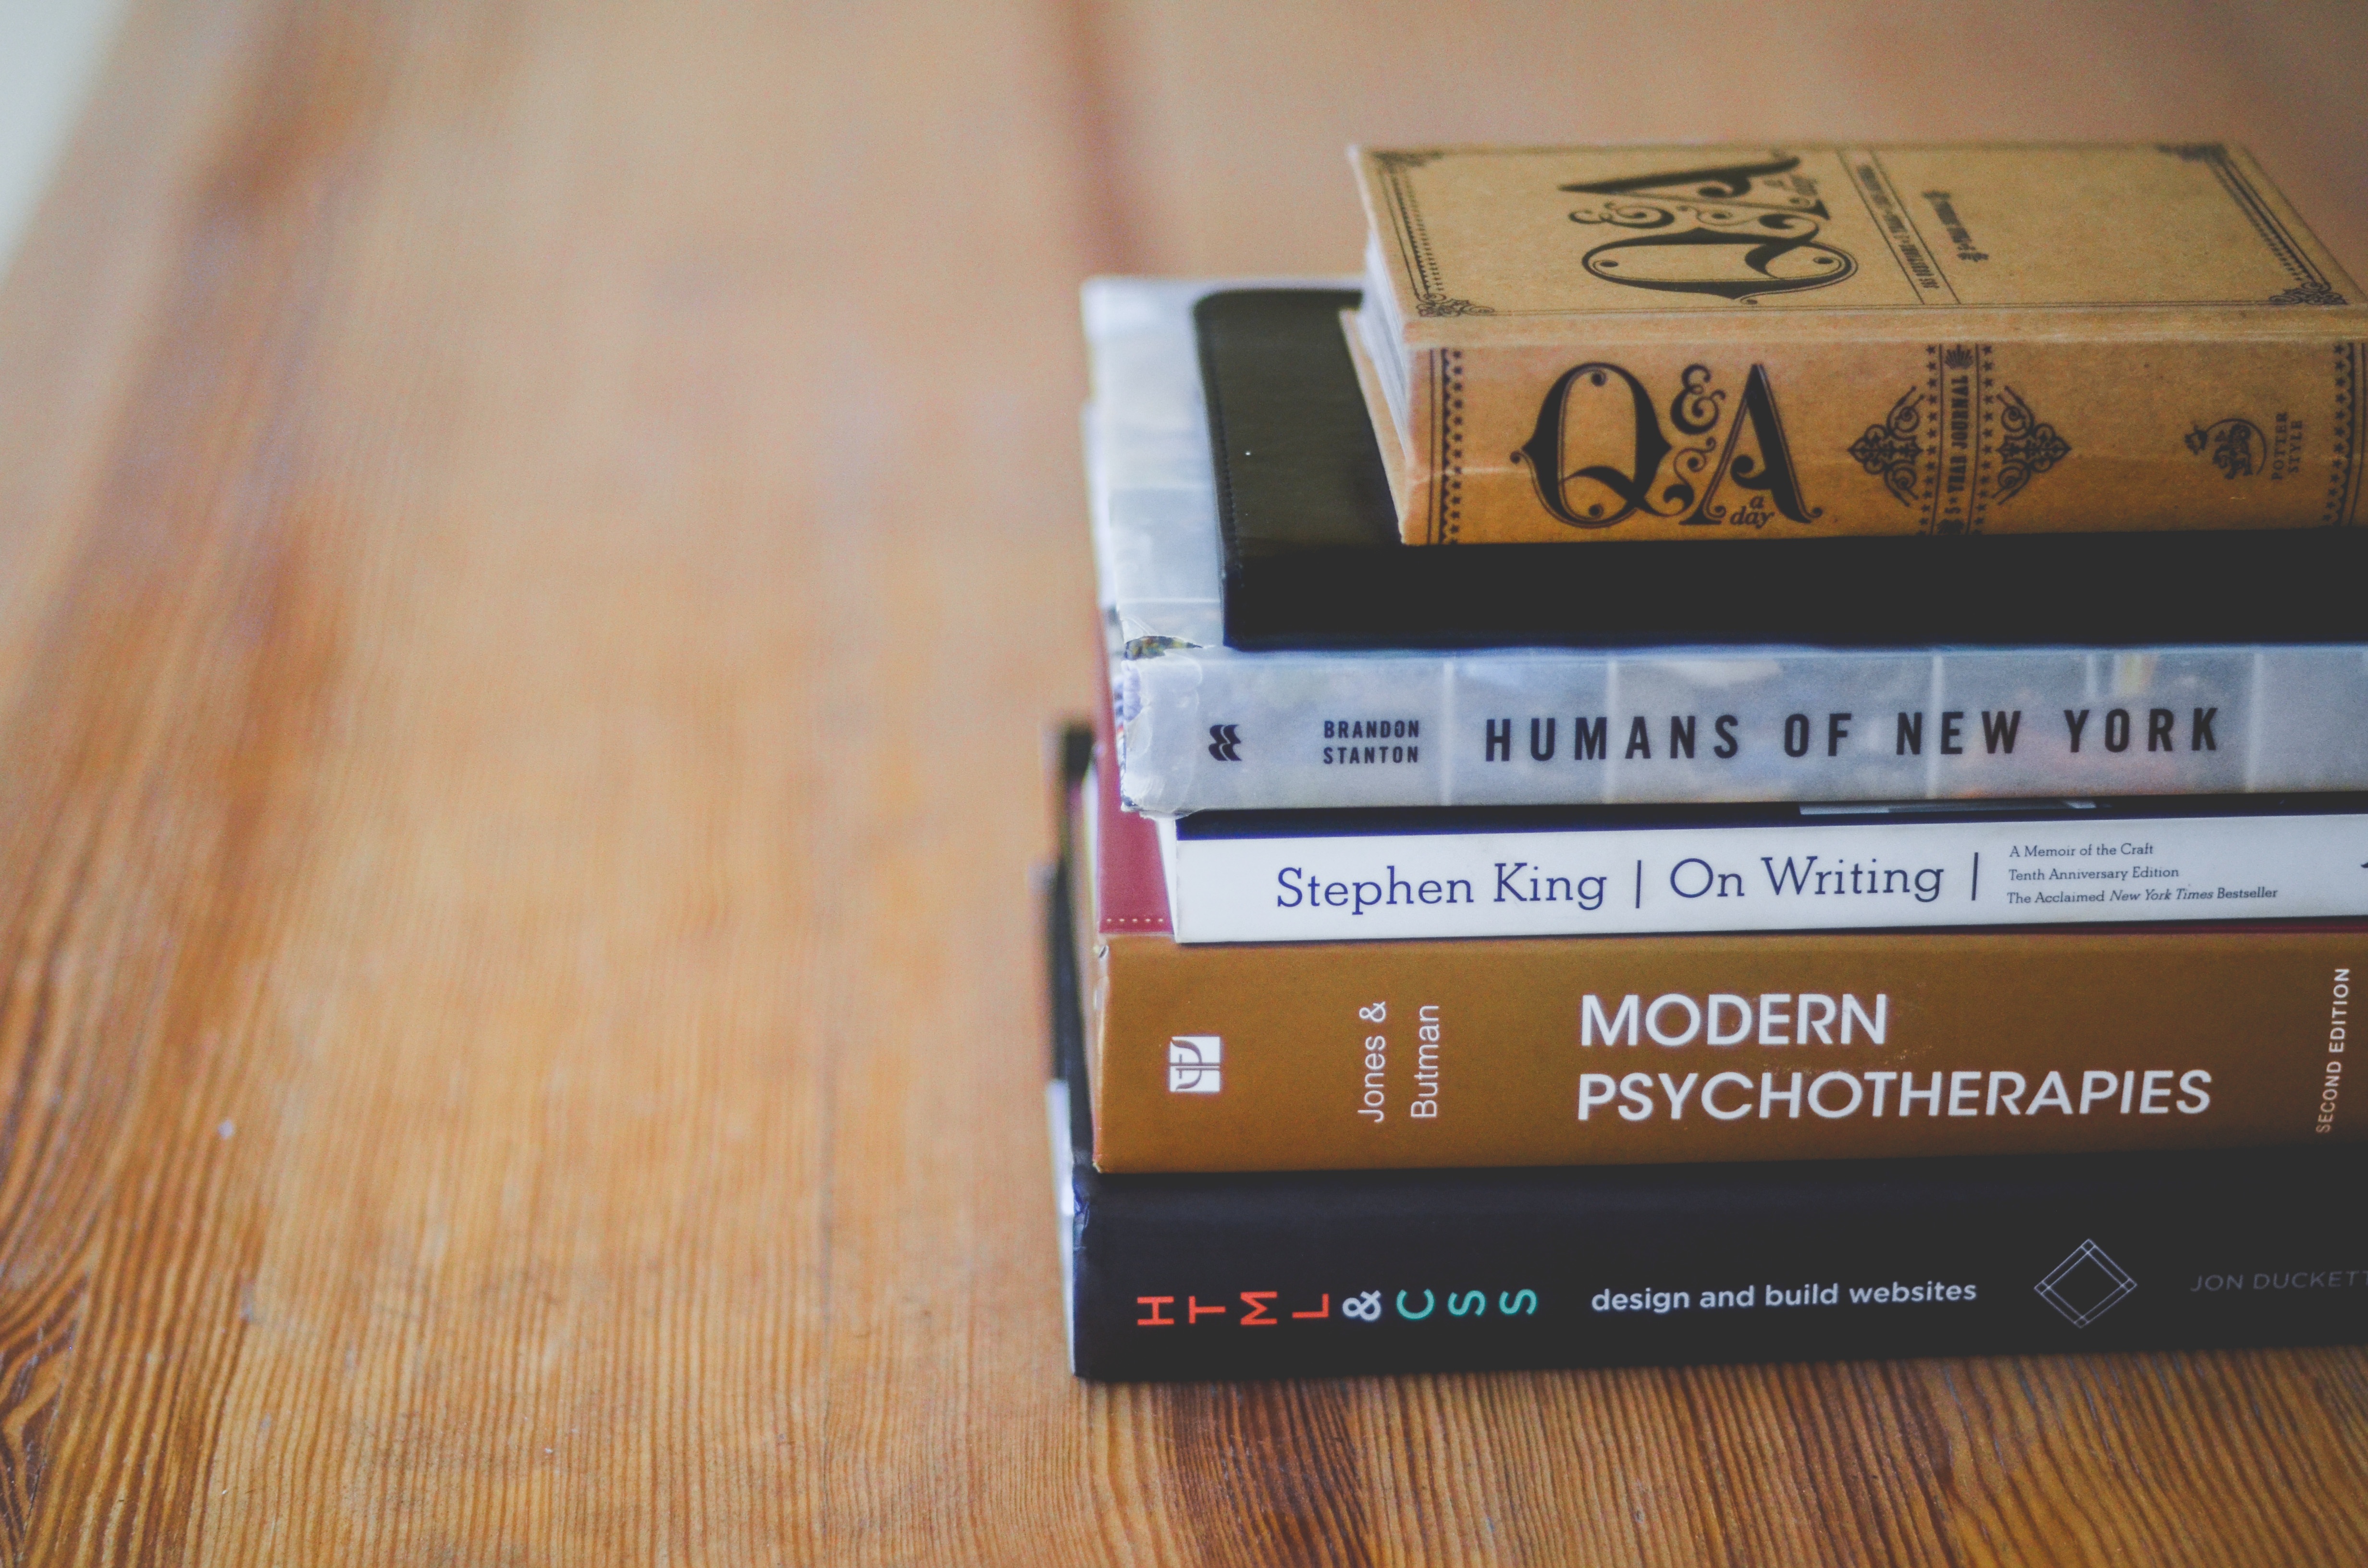
book, wood, pile, color, stack, reading material, table top, books, eye, skin